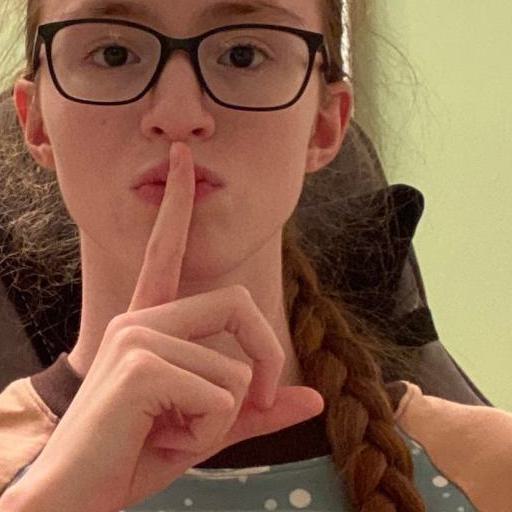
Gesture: mute